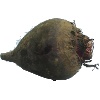
Label: beetroot